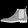
Label: Ankle boot